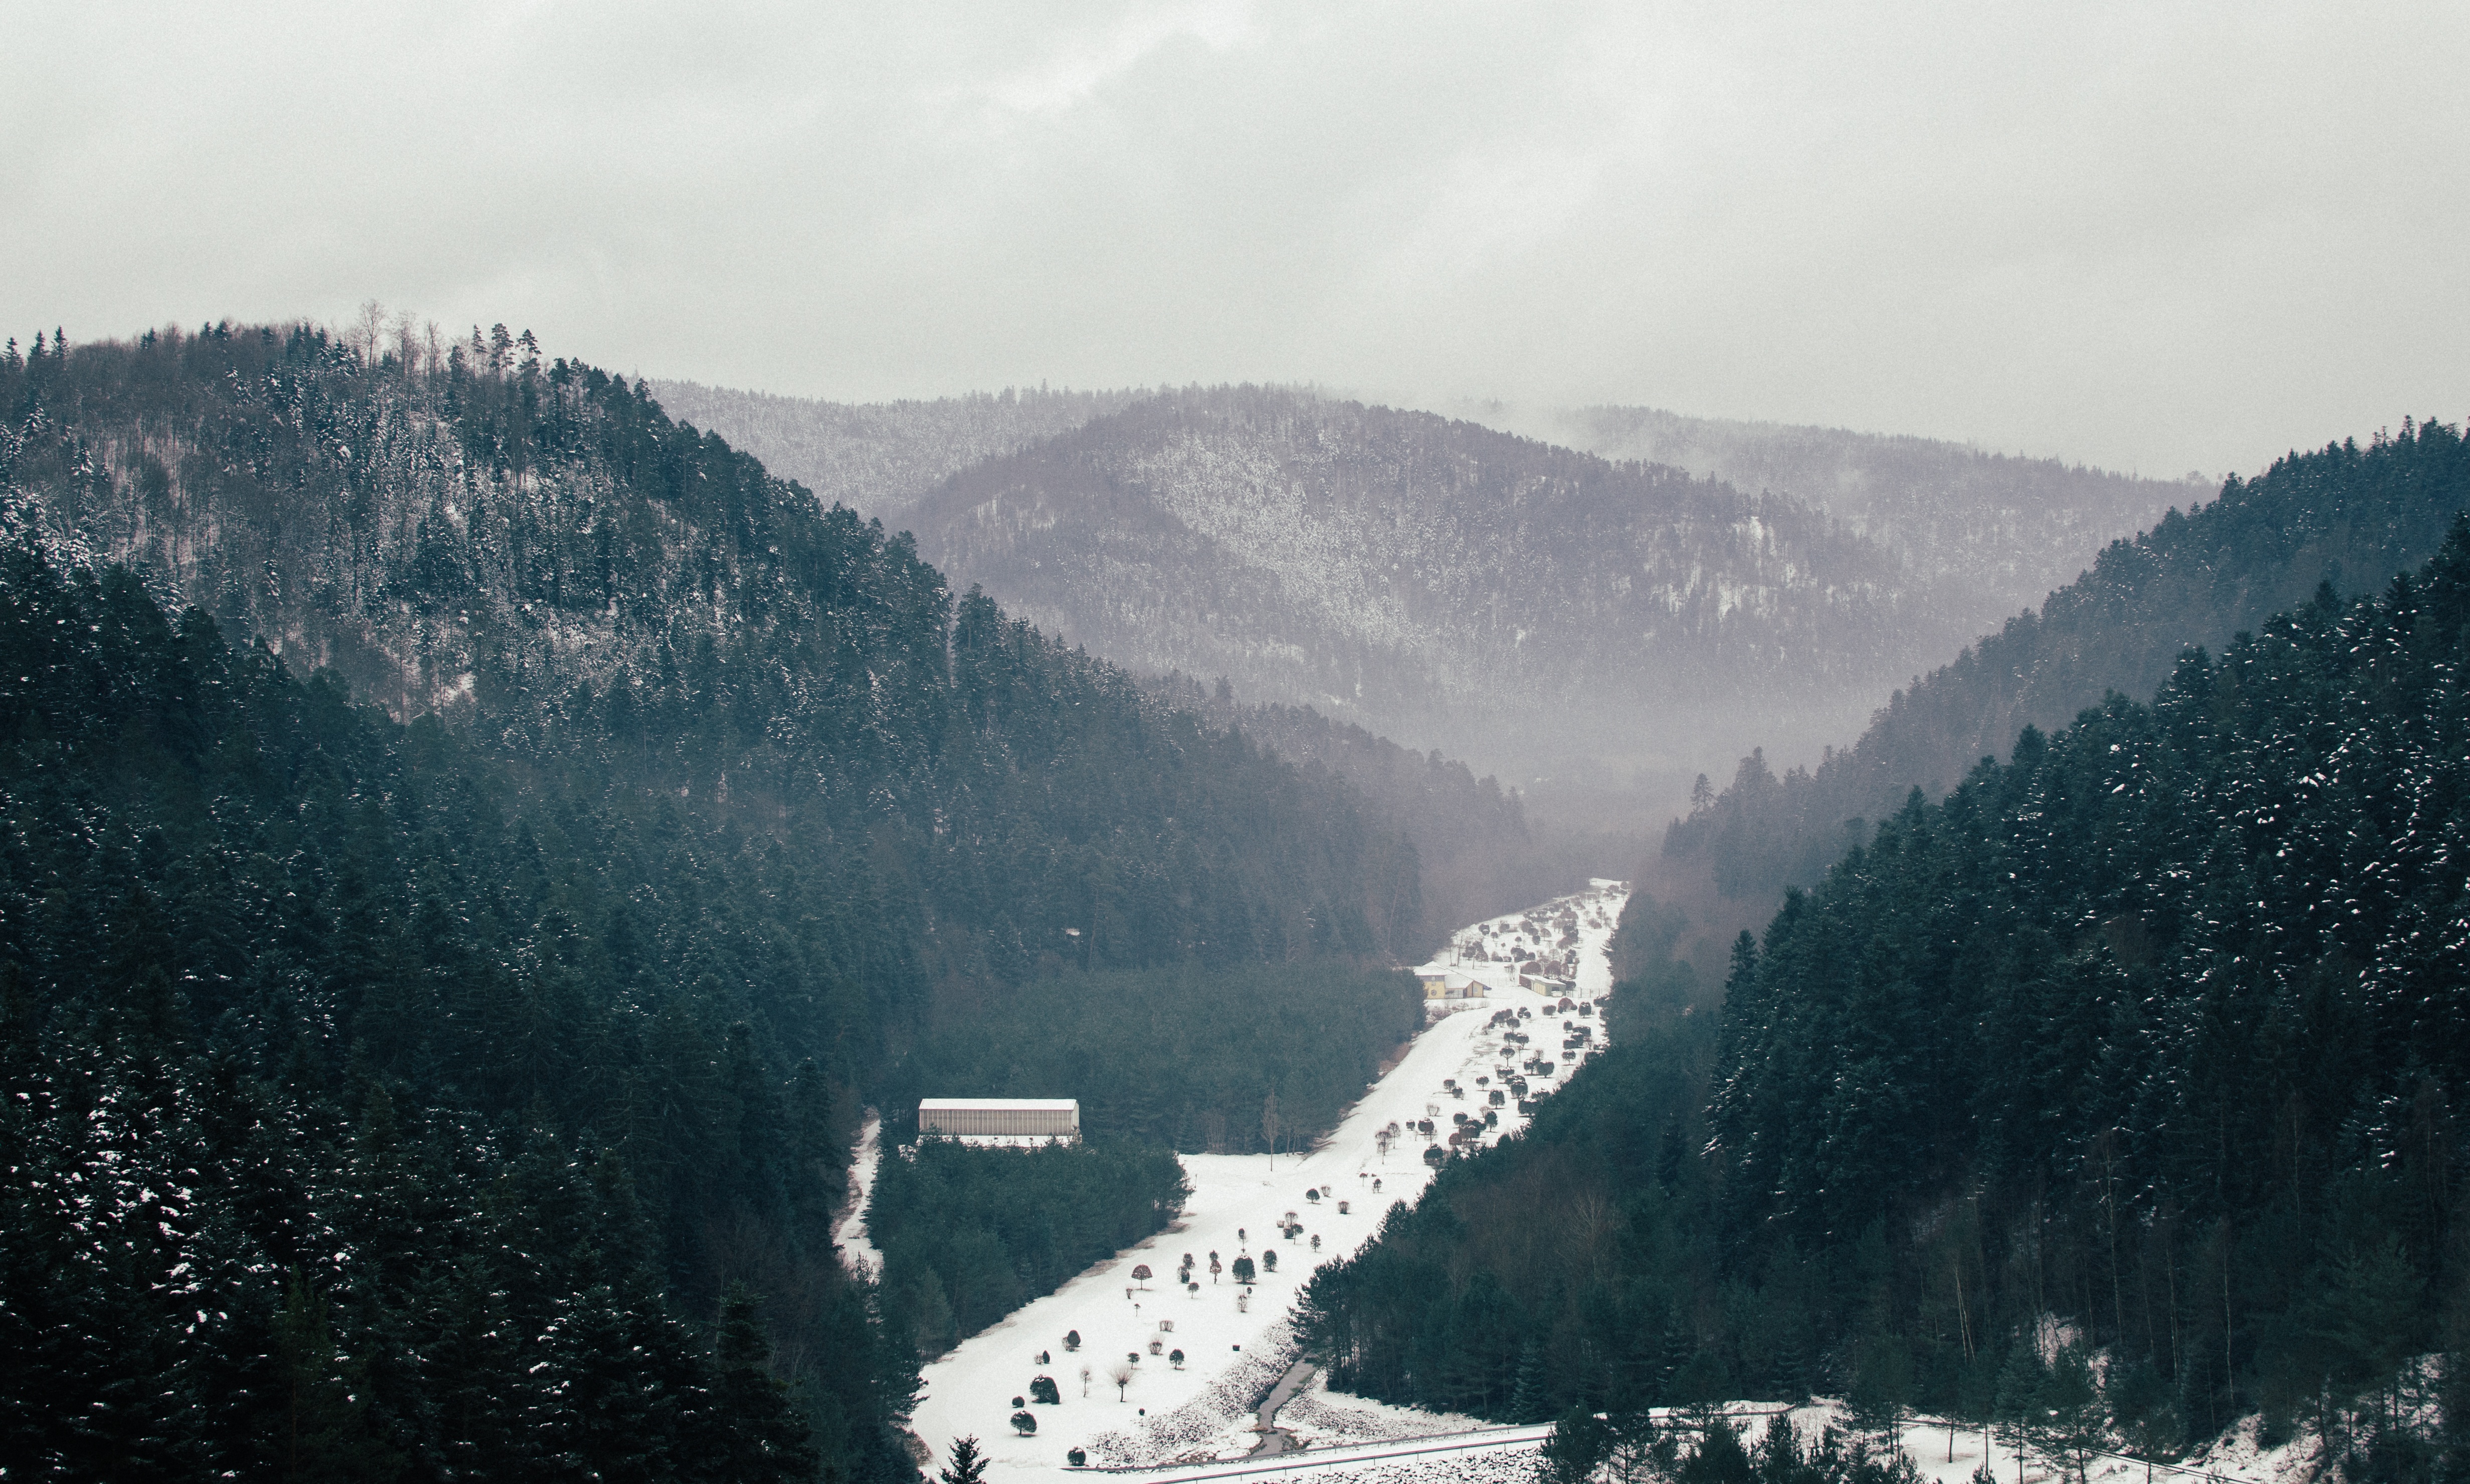
mountain, snow, winter, mountain range, weather, alps, landform, mountain pass, geographical feature, atmospheric phenomenon, mountainous landforms, geological phenomenon